Ministry of Defense (Japan)

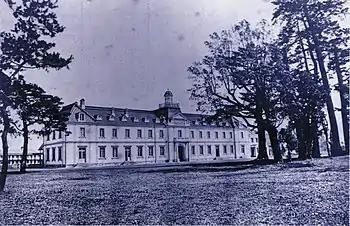
The Imperial Japanese Army Academy in Ichigaya, Tokyo (市ヶ谷陸軍士官学校), built by the second French Military Mission to Japan, on the ground of today's Ministry of Defense (1874 photograph)

On 8 June 2006, the Cabinet of Japan endorsed a bill elevating the under the Cabinet Office to full-fledged cabinet-level . On 9 June 2006, the "Bill for Partial Revision of the Defense Agency Establishment Law" was submitted in the Diet. On 30 November 2006, the "Bill for Partial Revision of the Defense Agency Establishment Law" was passed by the House of Representatives. A bill that relates to the transition of the JDA from agency to a ministry under the Defense Agency Establishment Law on 15 December 2006 with approval from the House of Councillors. This had support from the LDP, Democratic Party of Japan, Komeito and the People's New Party representatives. in the House of Representatives and in the House of Councillors. Only the Japanese Communist Party and the Social Democratic Party opposed the change, claiming that it can lead Japan into a future war. Meanwhile, the Asia-Pacific nations raised concerns due to memories of World War II when they were under Japanese imperial rule.